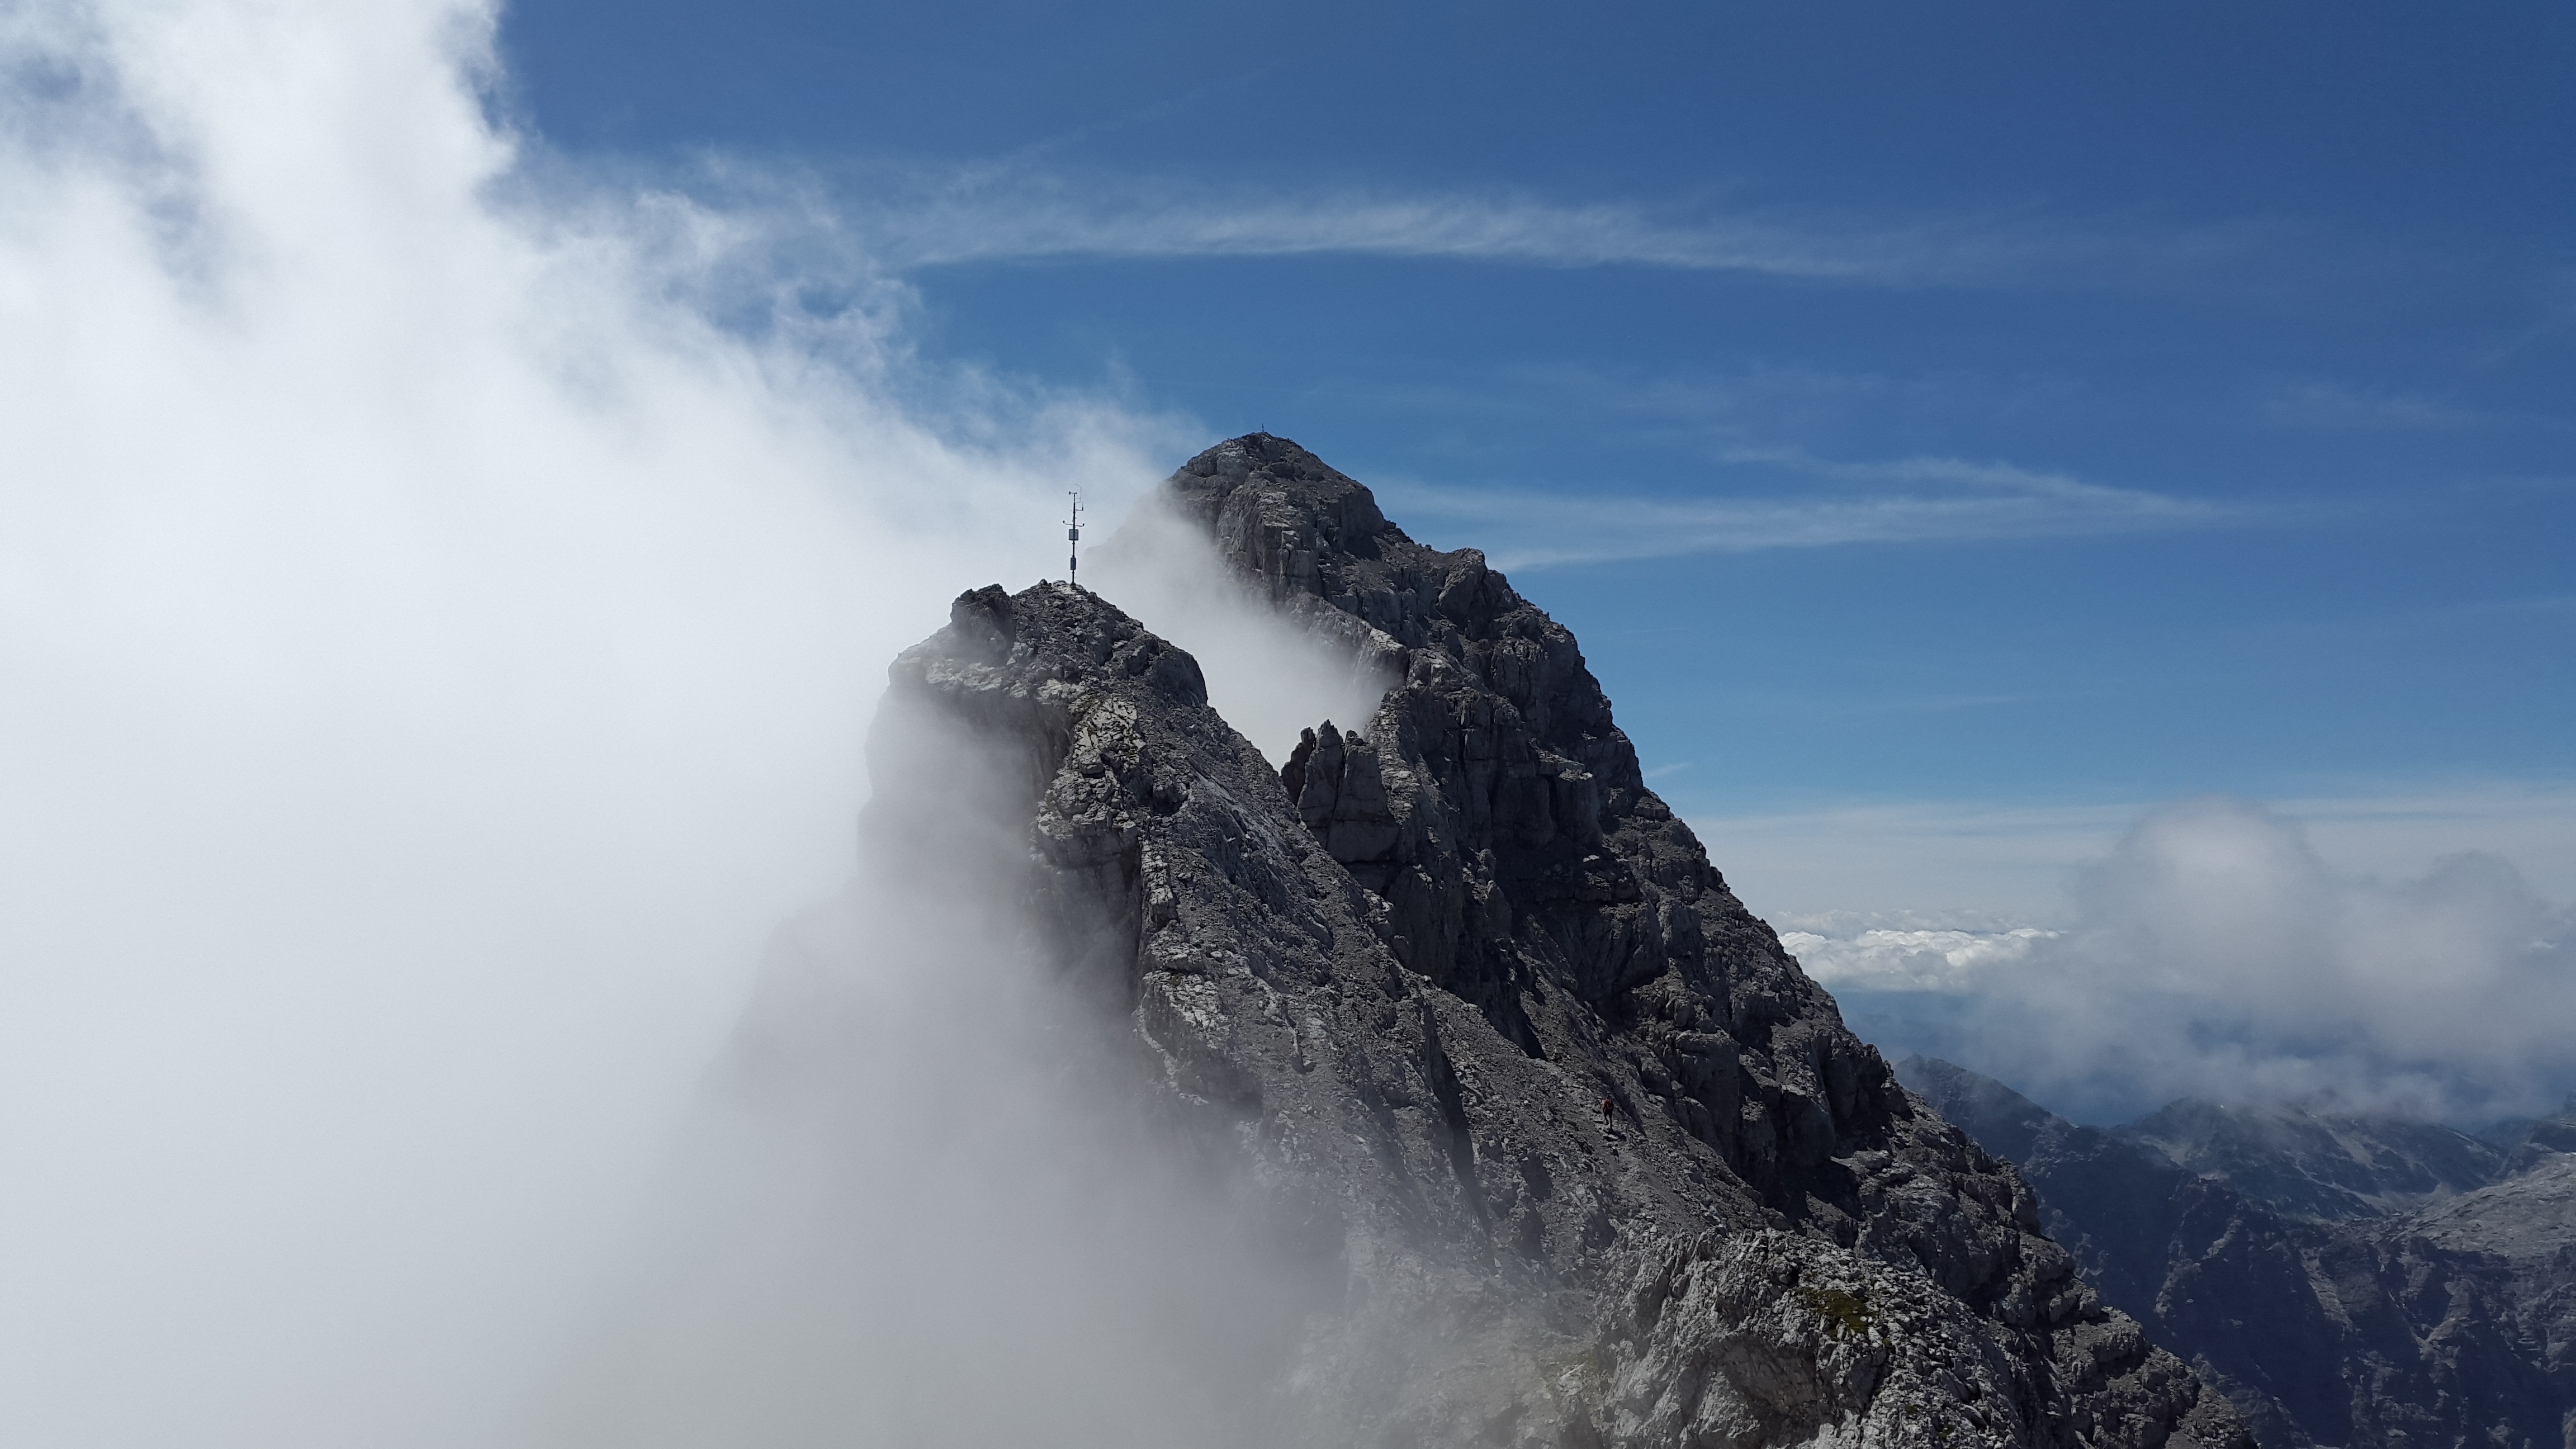
rock, mountain, snow, cloud, fog, mist, wave, adventure, mountain range, weather, alpine, ridge, summit, lime, mountaineering, massif, mountains, alps, berchtesgadener land, berchtesgaden national park, berchtesgaden alps, landform, eastern alps, great watzmann, watzmann southern tip, atmospheric phenomenon, mountainous landforms, geological phenomenon